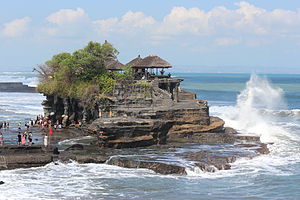
Bali
Bali er en indonesisk vulkanø. Det er den vestligste af de små Sundaøer beliggende mellem øerne Java mod vest og Lombok mod øst. Øen er et populært turistmål.